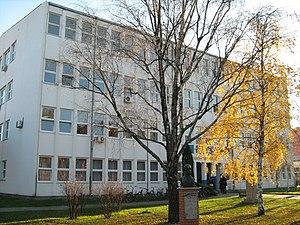
Sombor est une ville de Serbie située dans la province autonome de Voïvodine. Au recensement de 2011, la ville intra muros comptait 47 485 habitants et son territoire métropolitain, appelé Ville de Sombor, 85 569.
L'université de Novi Sad est une université partiellement décentralisée dont le centre est situé à Novi Sad, en Serbie, dans la province autonome de Voïvodine. Dans sa structure actuelle, elle a été créée en 1960 et, en 2016, elle est dirigée par le recteur Dušan Nikolić.